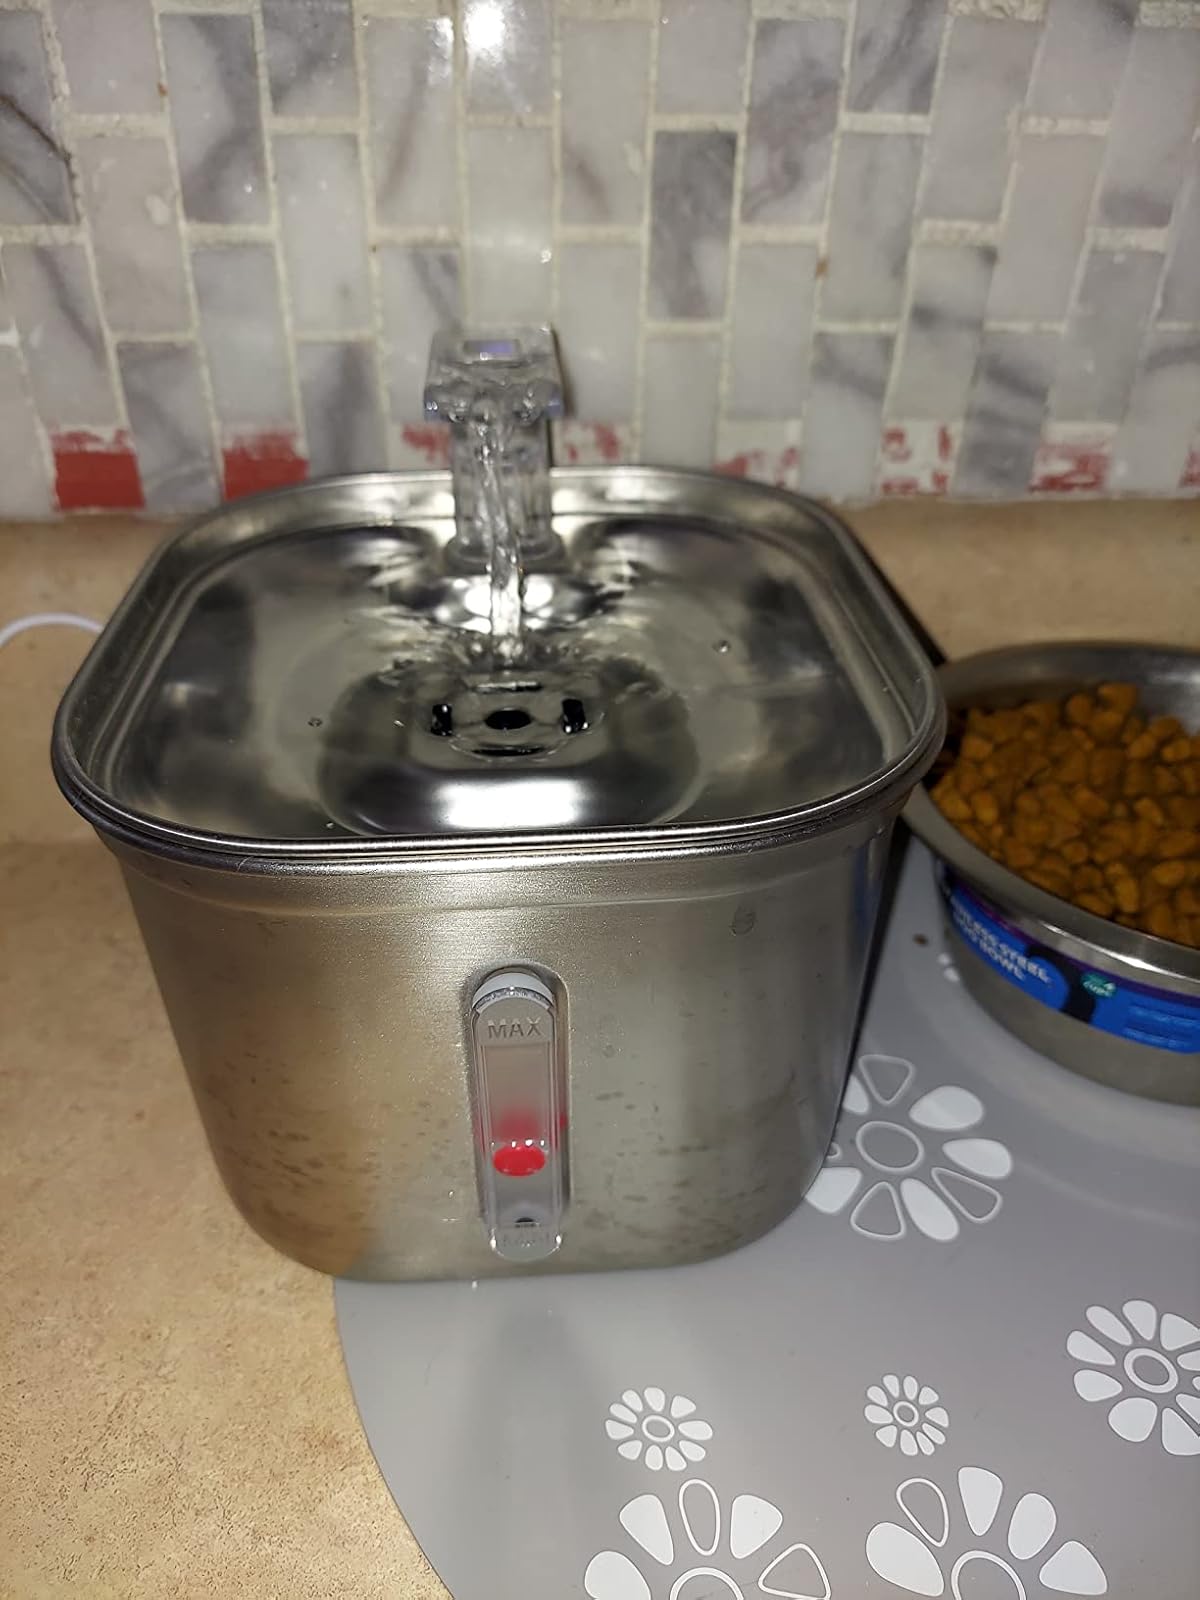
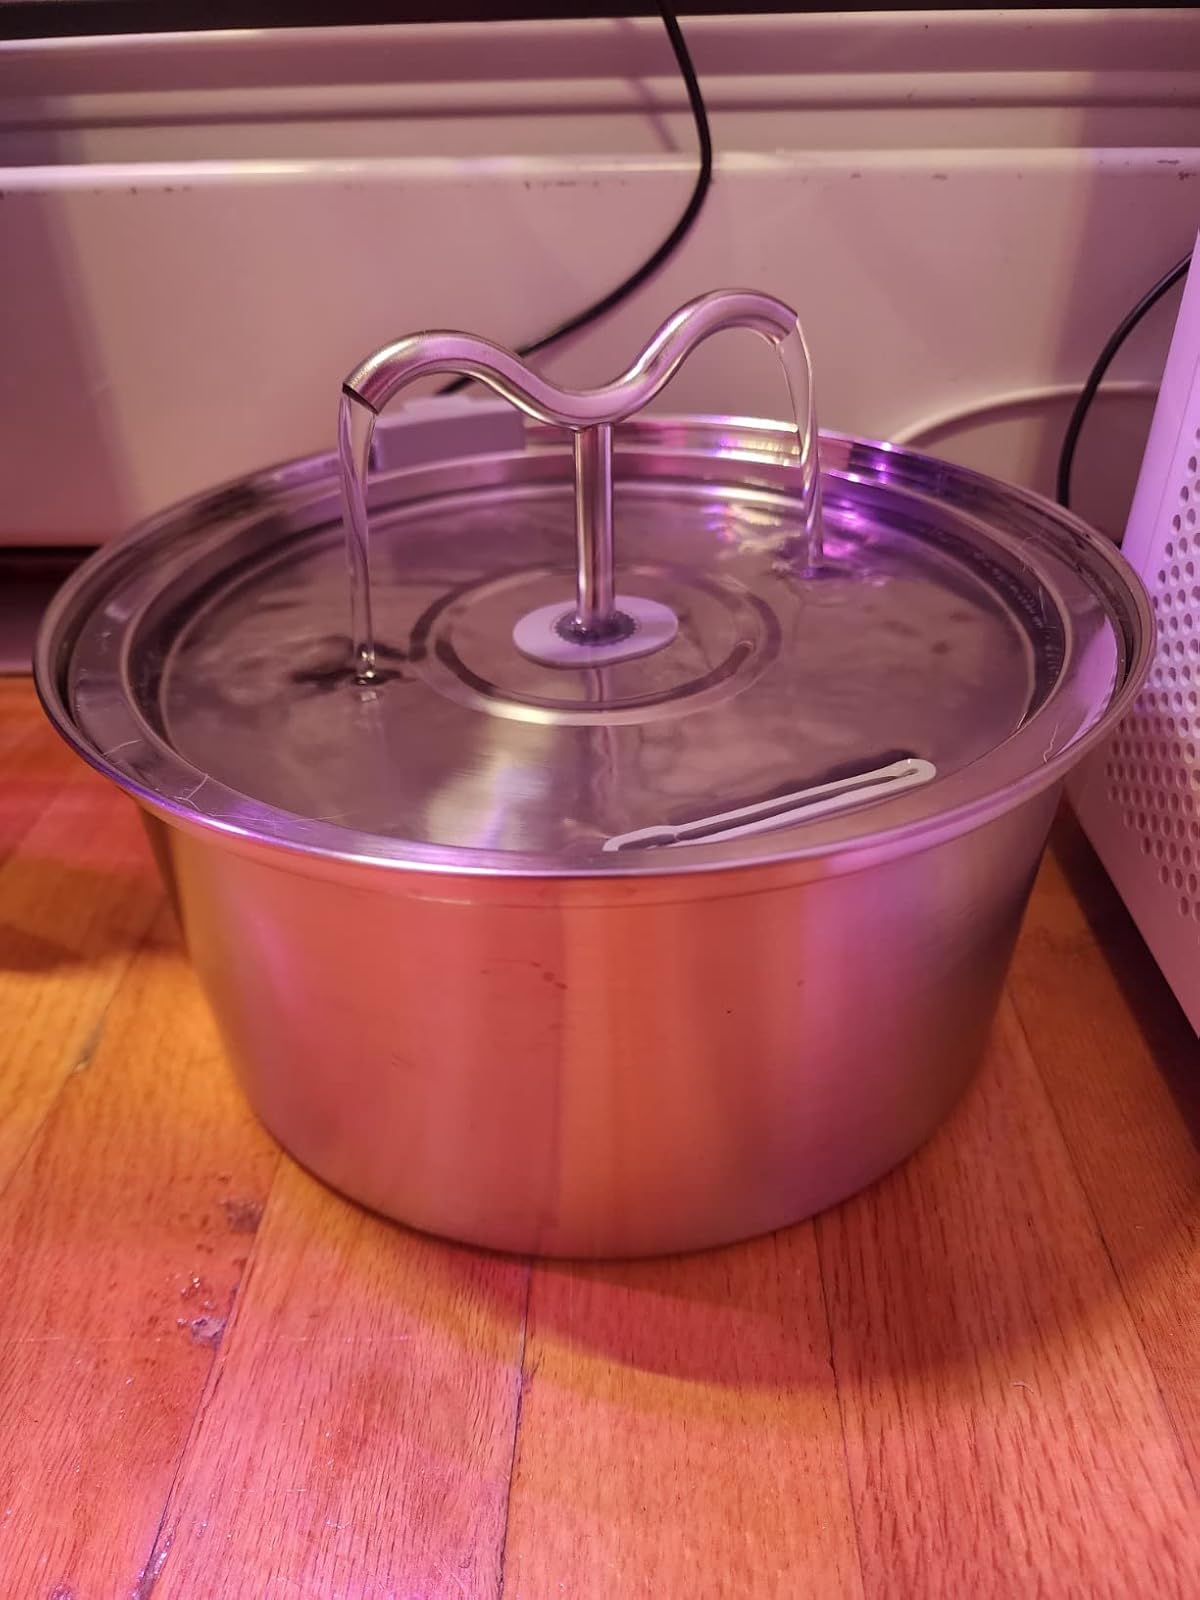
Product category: items_bowl
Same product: no